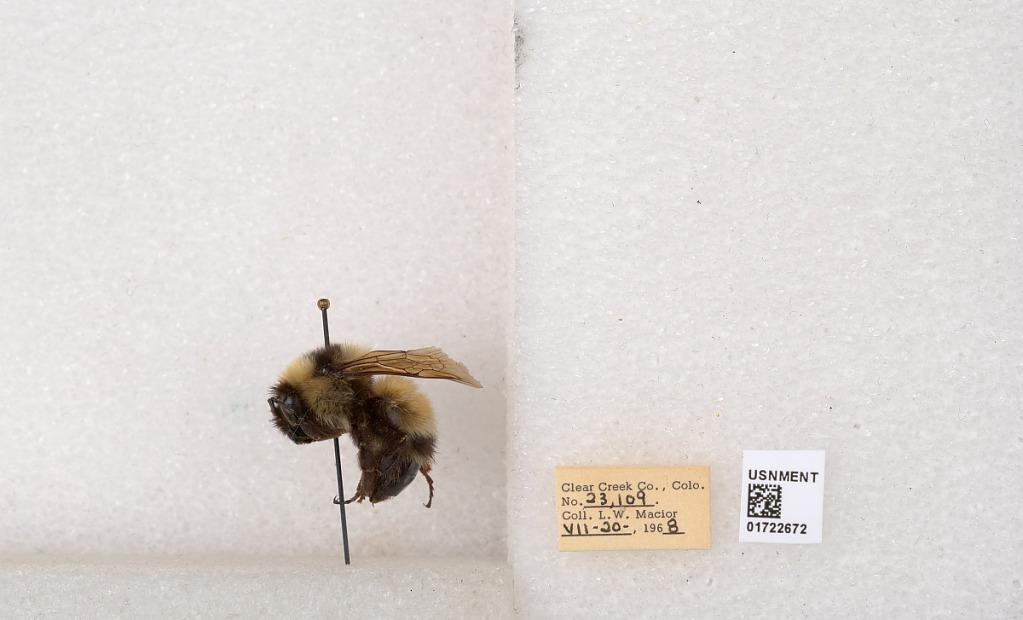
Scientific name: Bombus kirbyellus
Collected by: L. Macior
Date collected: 1968-7-20
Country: United States
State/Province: Colorado
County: Clear Creek
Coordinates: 39.6891, -105.644